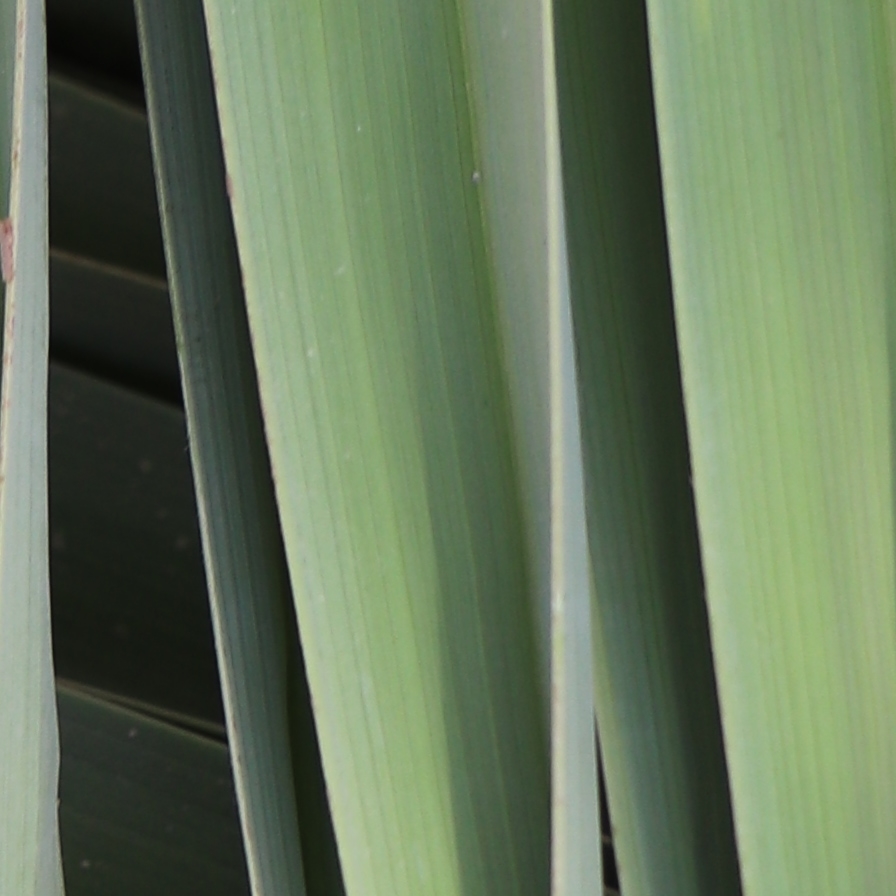
Label: Healthy